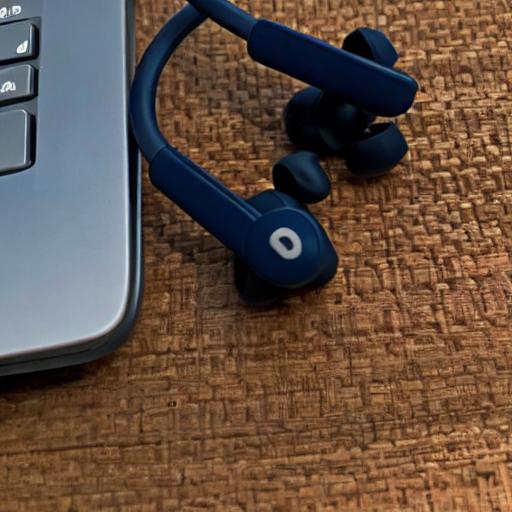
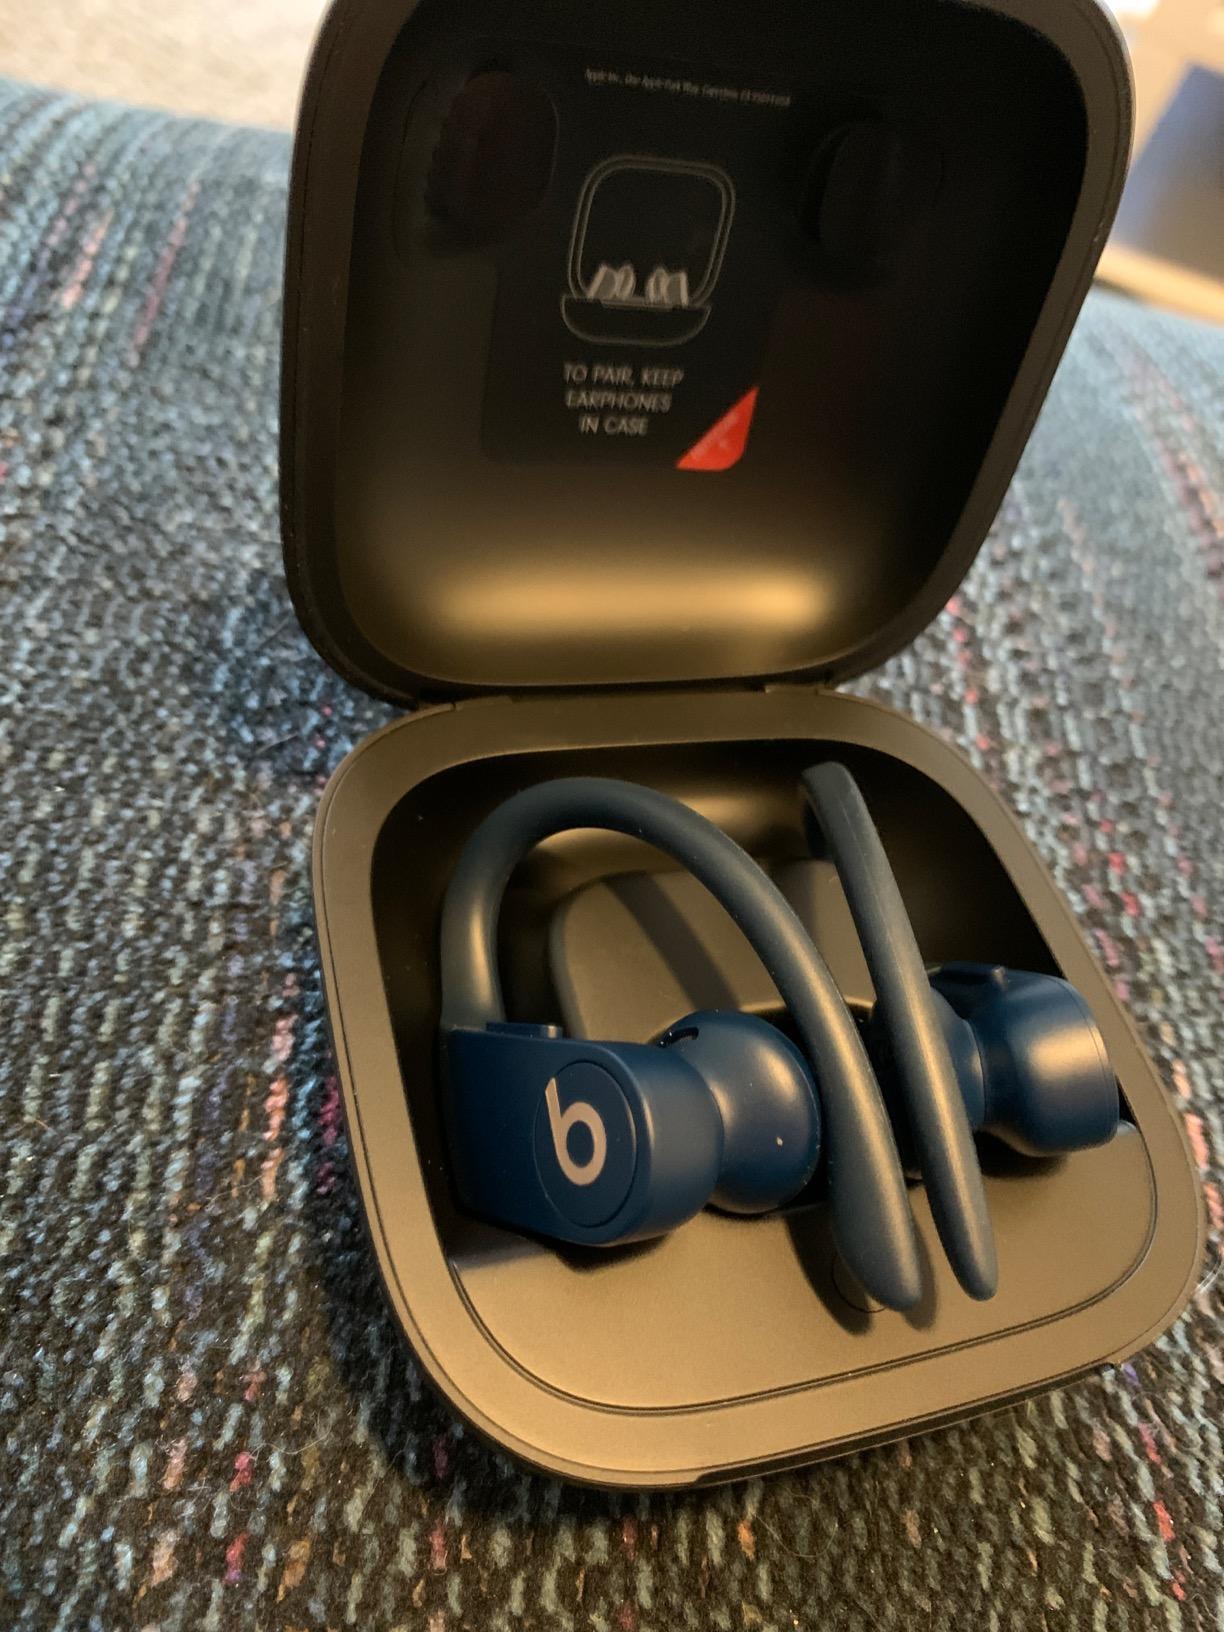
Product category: earbuds
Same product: no